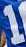
Number: 1